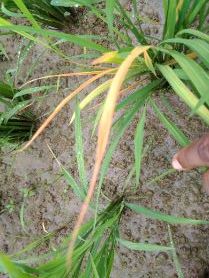
Disease: Tungro